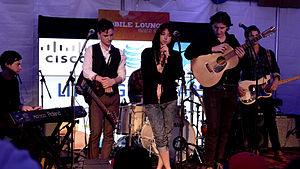
Little Green Cars est un groupe de rock indépendant irlandais, originaire de Dublin. Il est formé en 2008 et composé de Stevie Appleby et Faye O'Rourke tous deux à la guitare et au chant, d'Adam O'Regan à la guitare, de Donagh Seaver O'Leary à la basse et de Dylan Lynch à la batterie, les trois derniers participant aussi au chant.